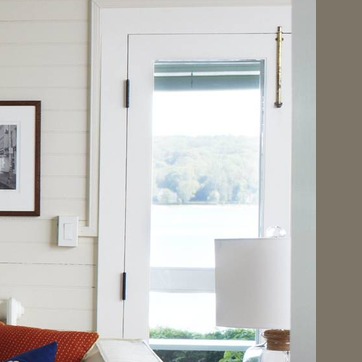
Material: glass